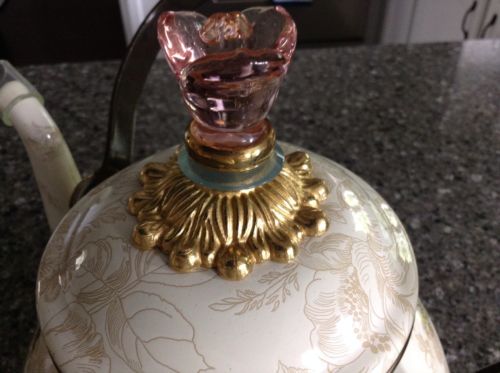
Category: kettle